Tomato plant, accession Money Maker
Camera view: bottom (45 deg); turntable rotation: 0 degrees
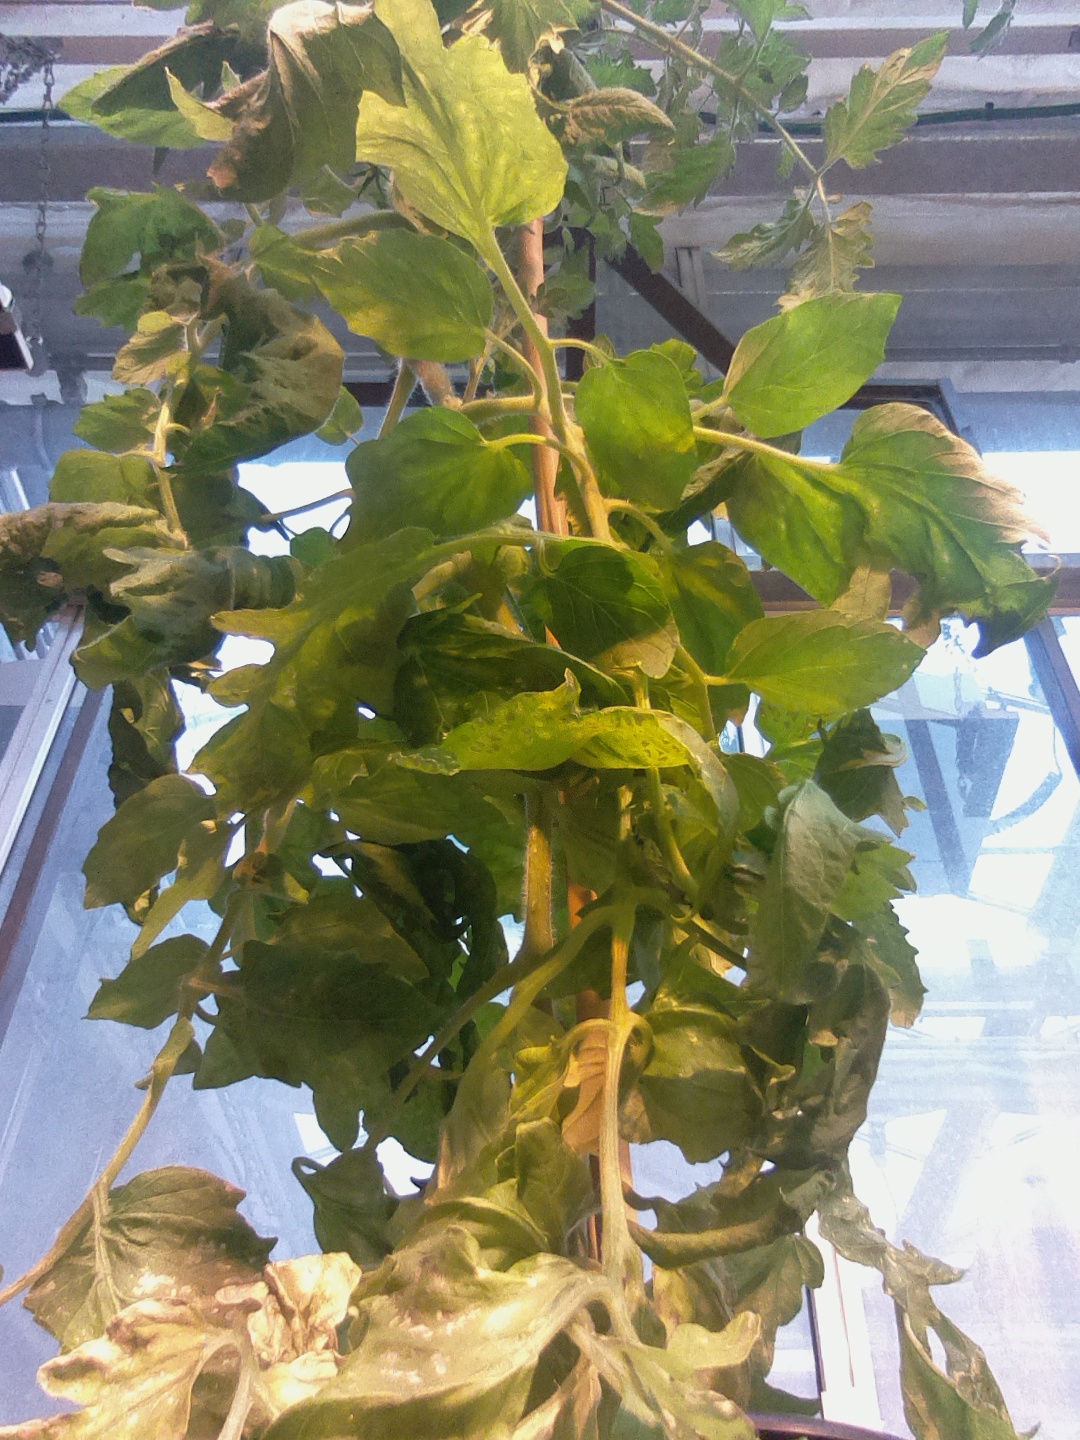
BBCH growth stage 70: Fruits at the main stem or branches visibles